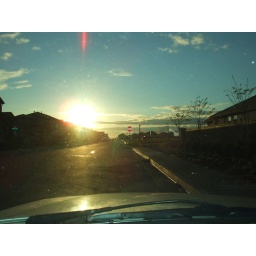
i liked how bright red the stop sign looked in this pic